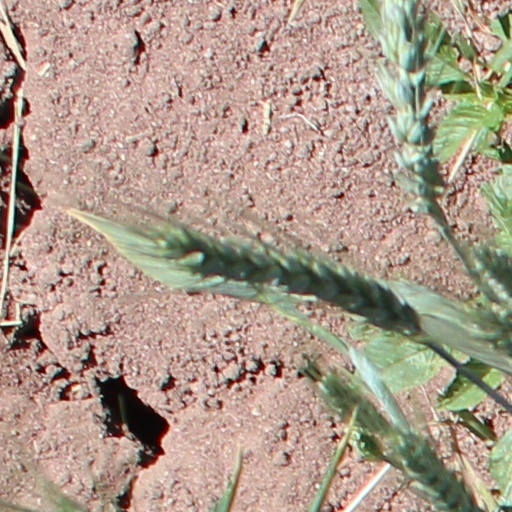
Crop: wheat